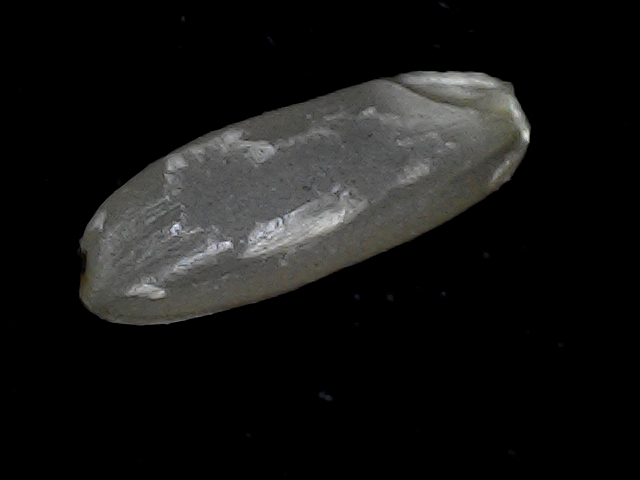
Rice variety: BD93